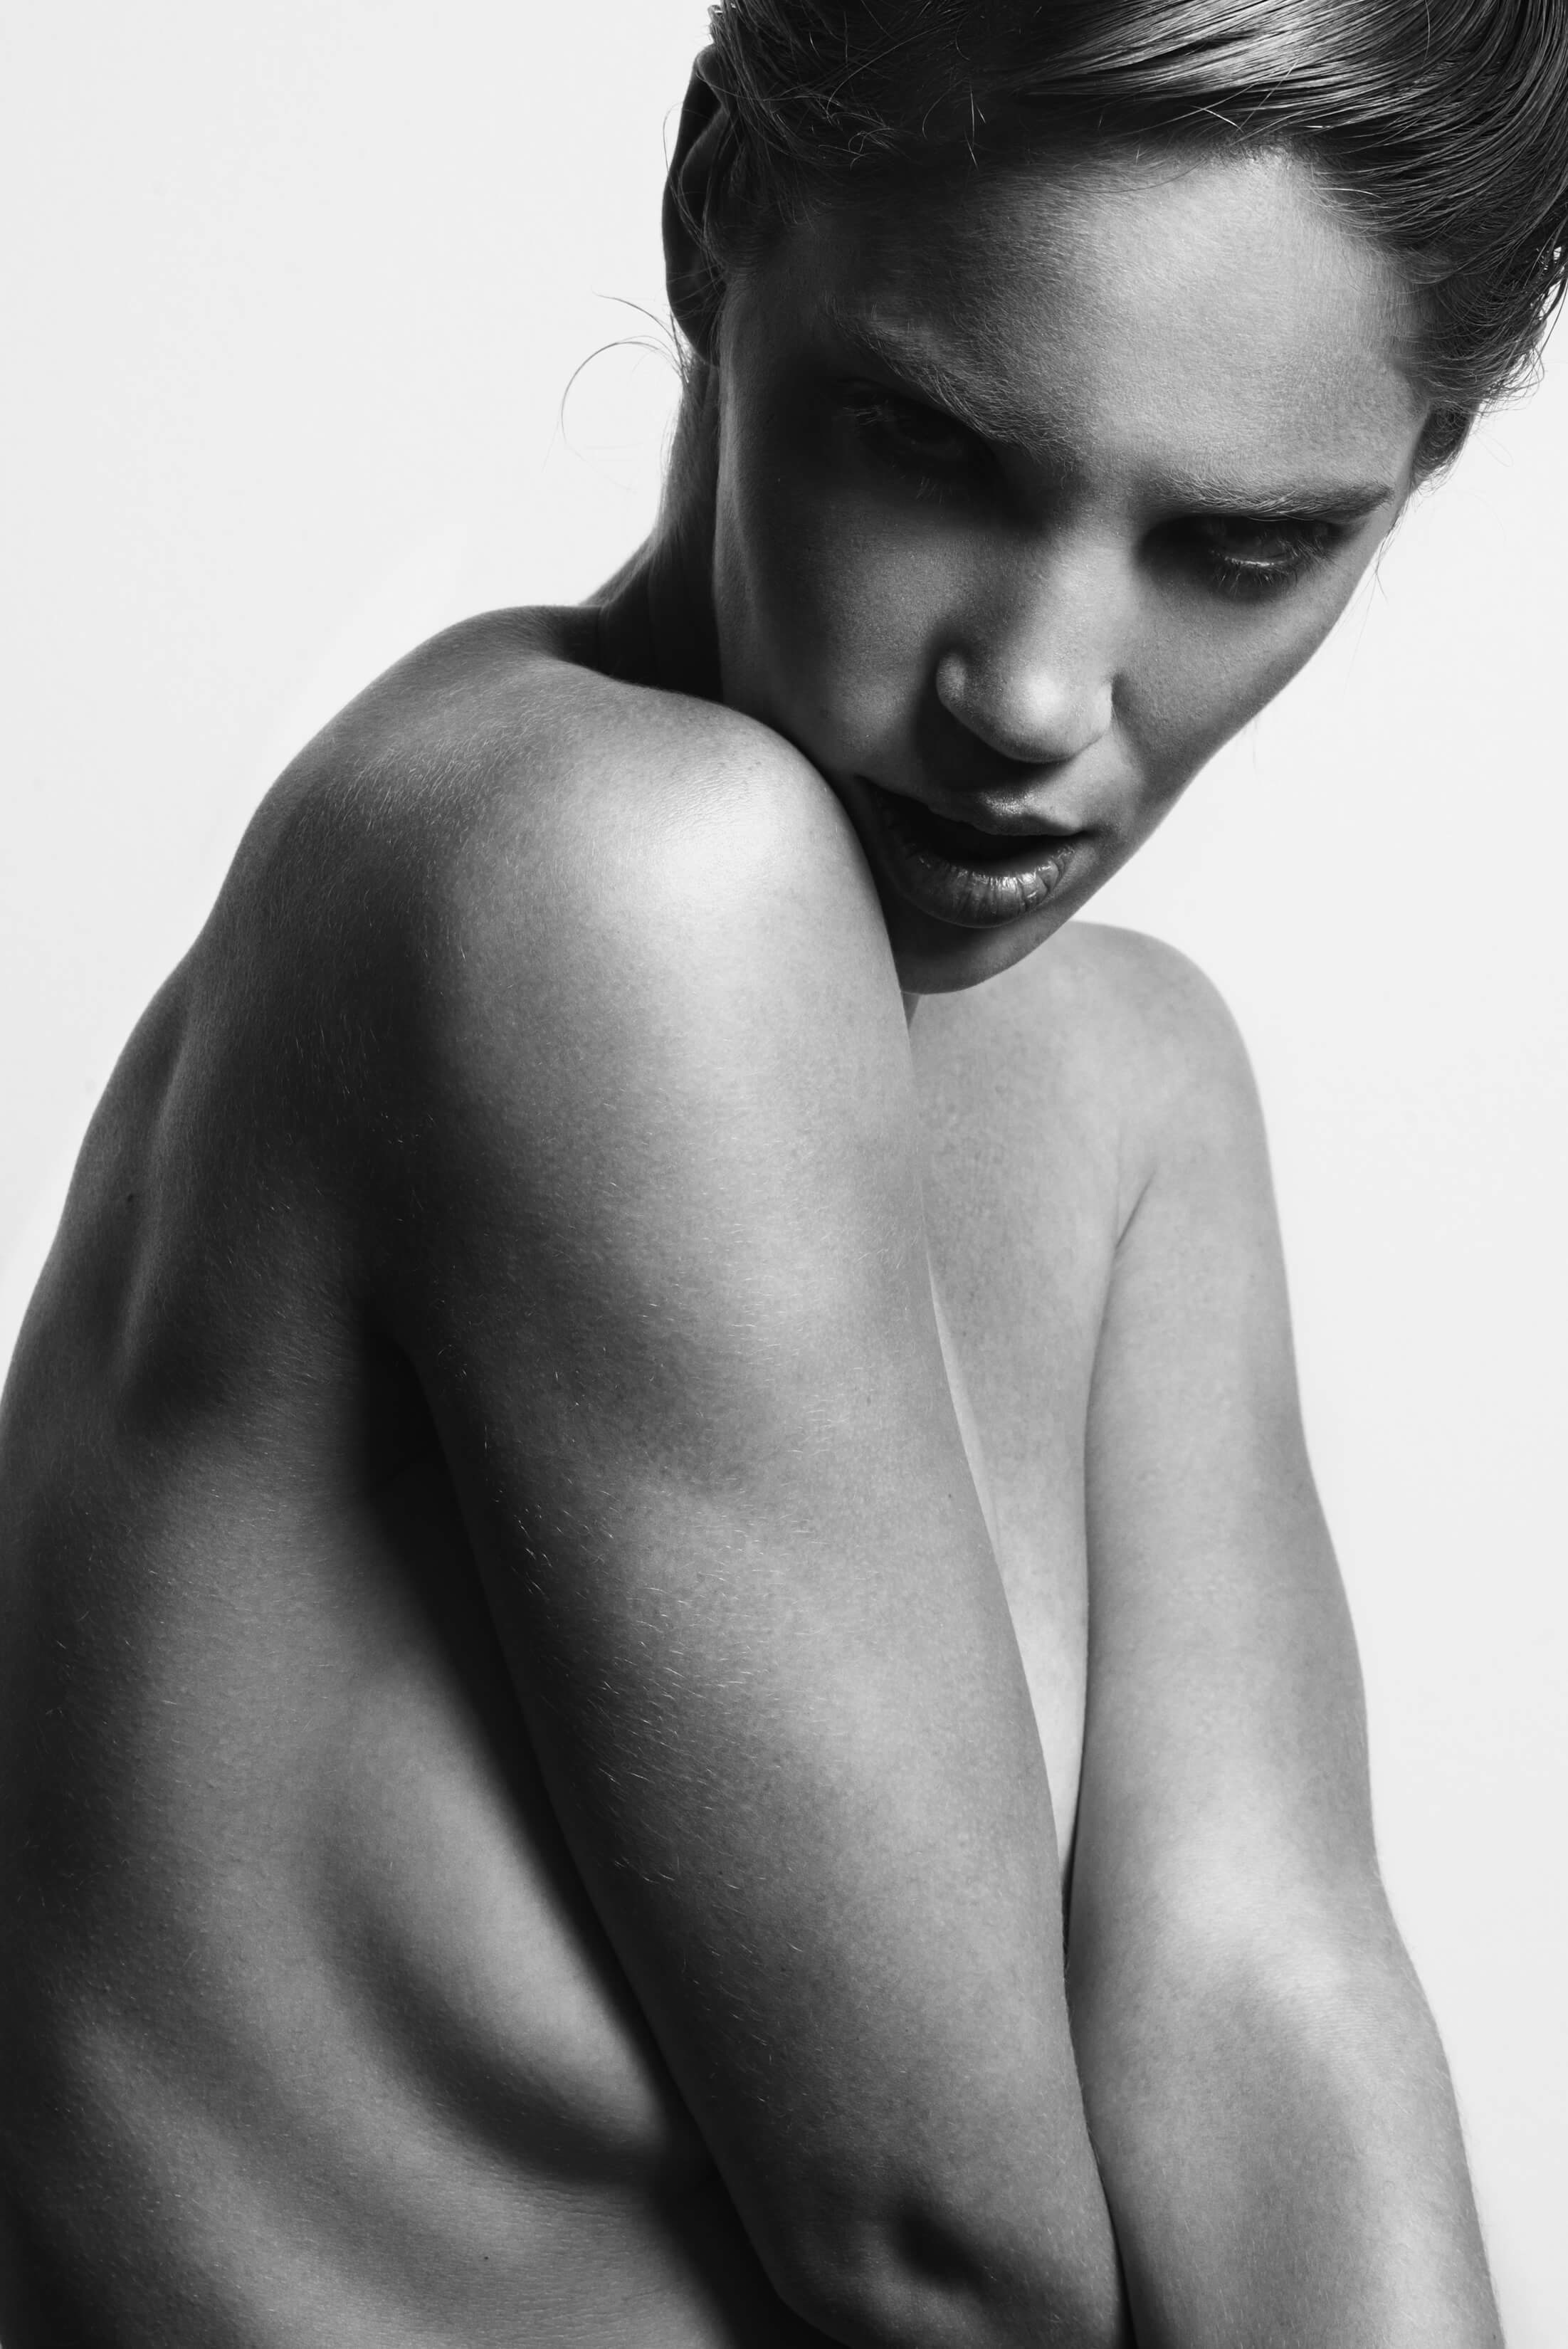
man, person, black and white, photography, male, portrait, model, black, monochrome, arm, hairstyle, muscle, chest, long hair, close up, human body, black hair, beauty, organ, photo shoot, sense, monochrome photography, art model, supermodel